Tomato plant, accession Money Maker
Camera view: tilt-top (135 deg); turntable rotation: 120 degrees
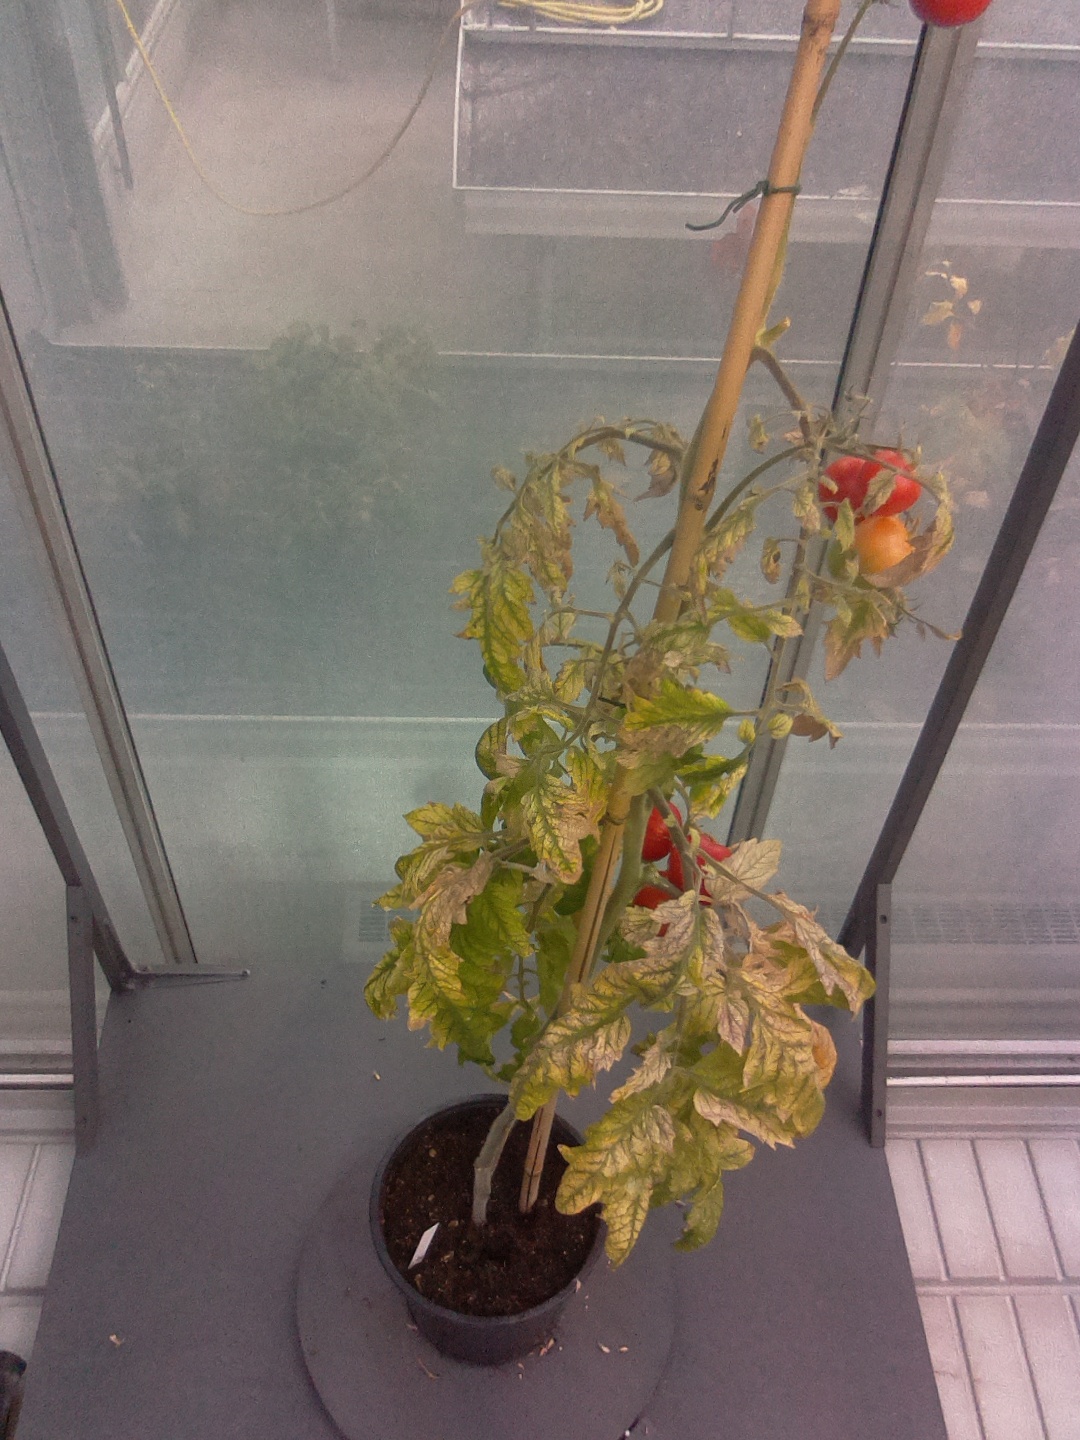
BBCH growth stage 88: 80%-90% of fruits show typical fully ripe color